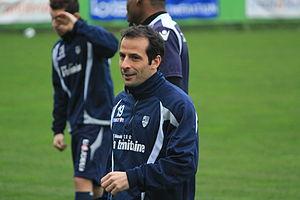
Ludovic Giuly pendant un entrainement du FC Lorient le 3 janvier 2012